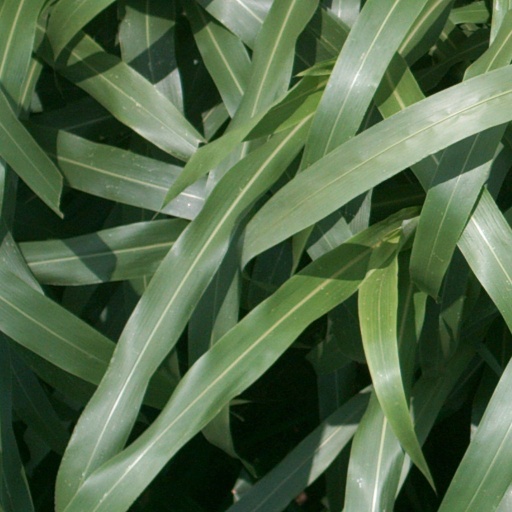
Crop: sorghum